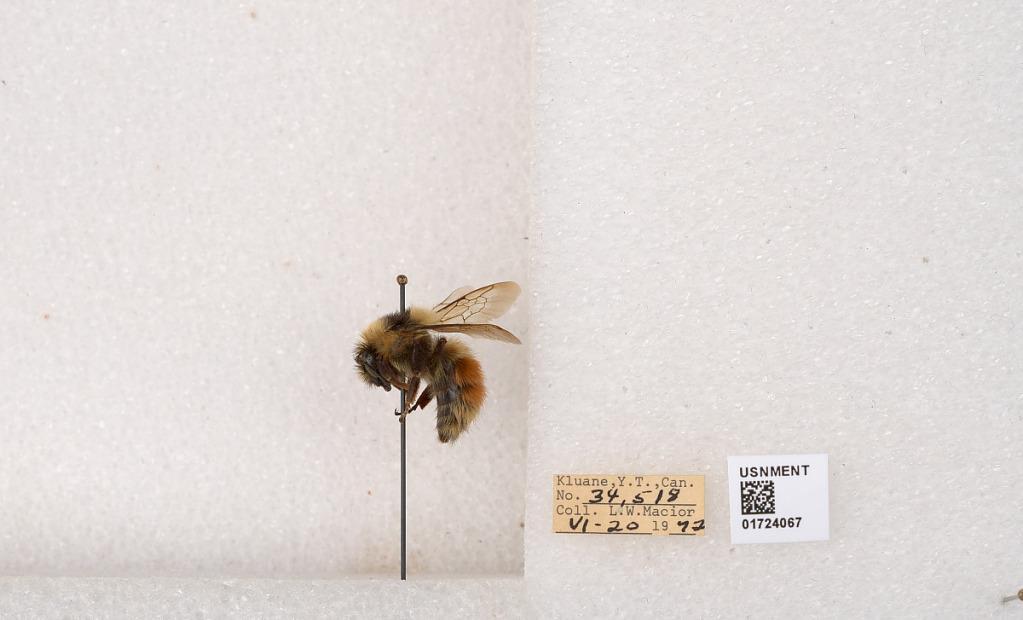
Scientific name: Bombus (Pyrobombus) sylvicola Kirby
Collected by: L. Macior
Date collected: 1972-6-20
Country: Canada
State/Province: Yukon Territory
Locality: Kluane National Park and Reserve
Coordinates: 60.7493, -139.504